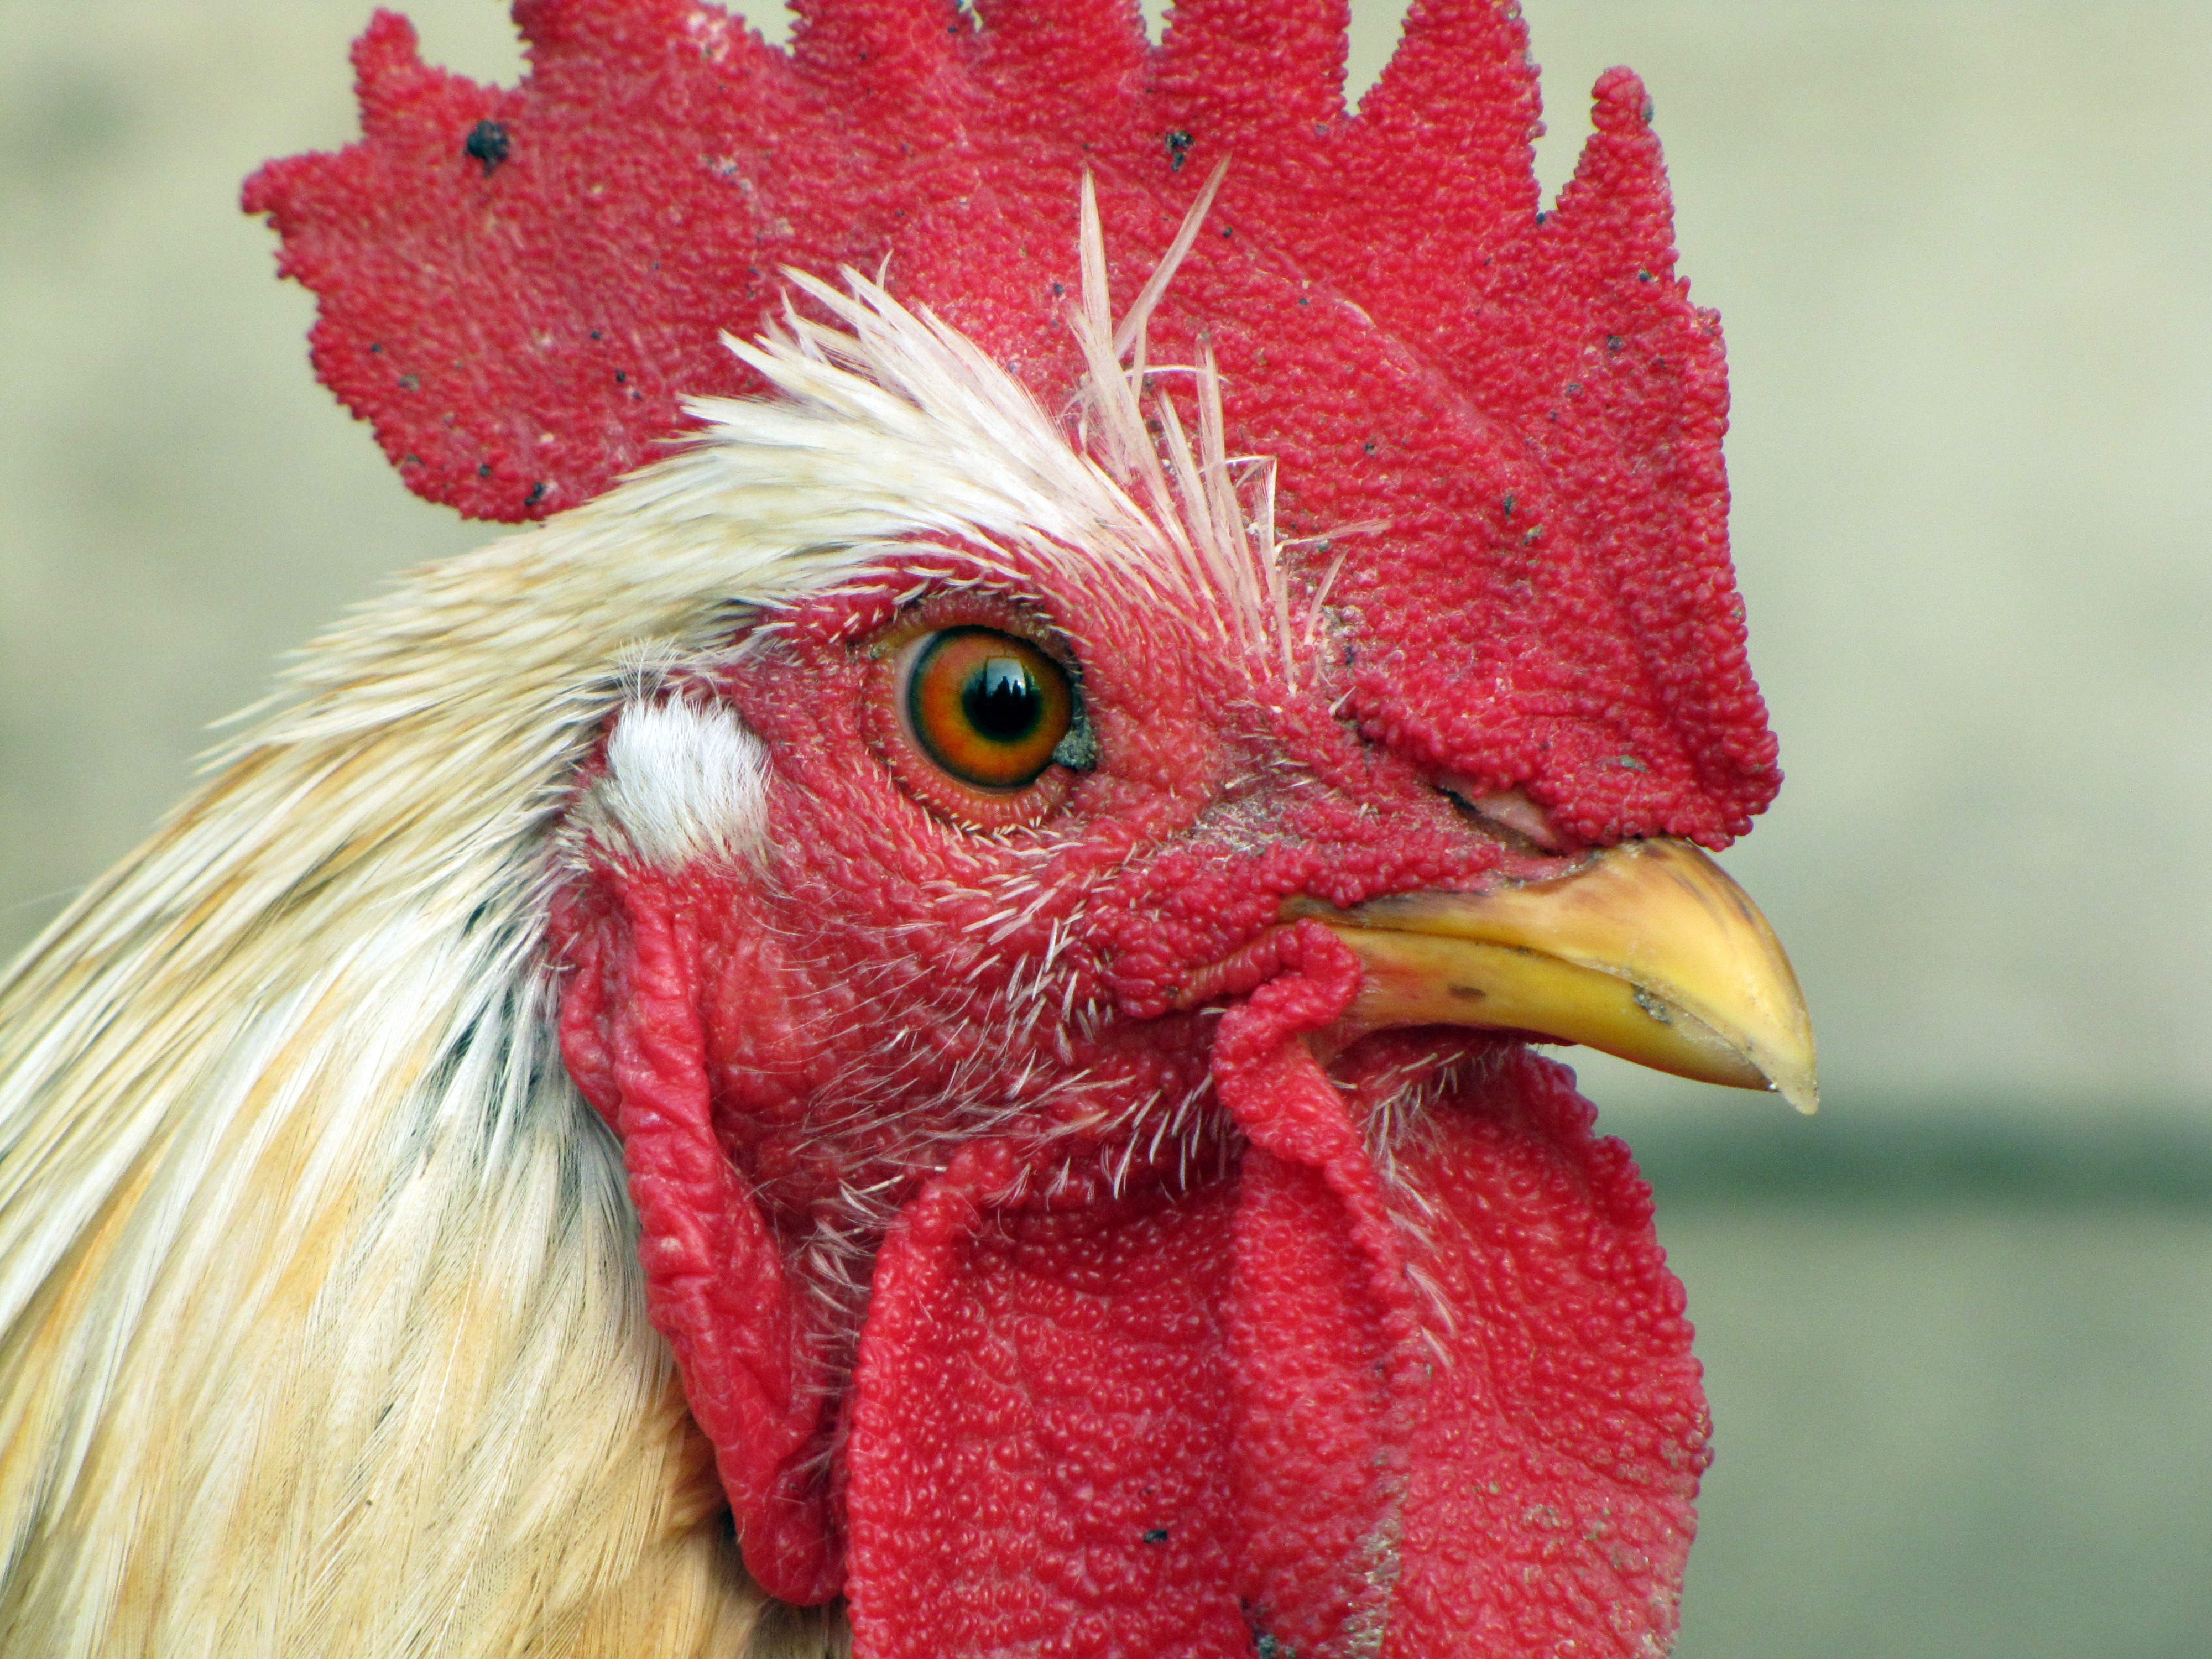
bird, animal, red, beak, closeup, chicken, fauna, rooster, poultry, cock, close up, galliformes, vertebrate, phasianidae, comb